Pirie Street

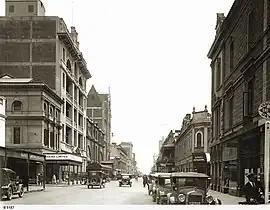
Pirie Street looking west, circa 1928

Pirie Street is a road on the east side of the Adelaide central business district, South Australia. It runs east–west, between East Terrace and King William Street. After crossing King William Street, it continues as Waymouth Street. It forms the southern boundary of Hindmarsh Square which is in the centre of the north-east quadrant of the city centre.